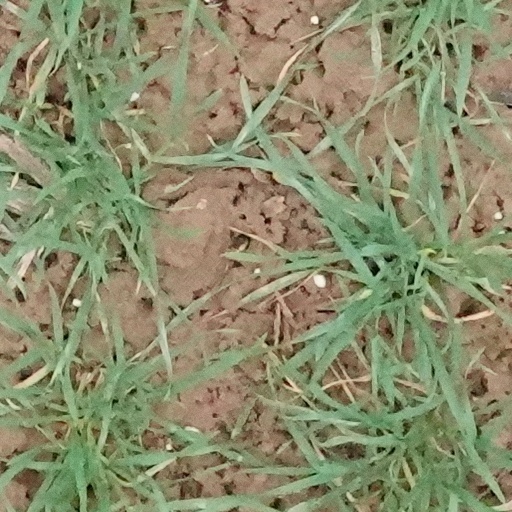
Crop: wheat